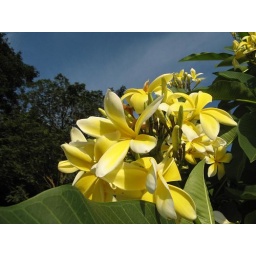
flowers by the beach singapore series 3